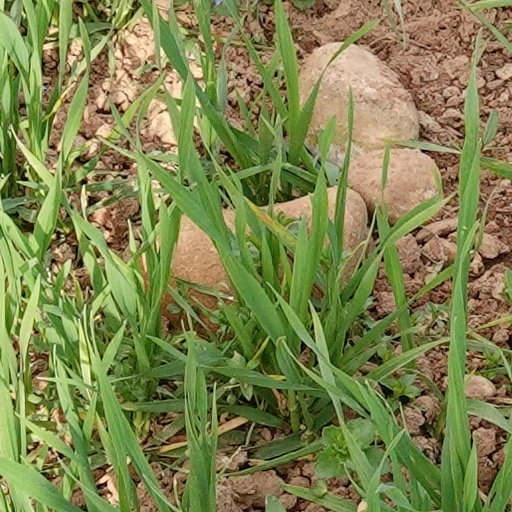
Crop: wheat